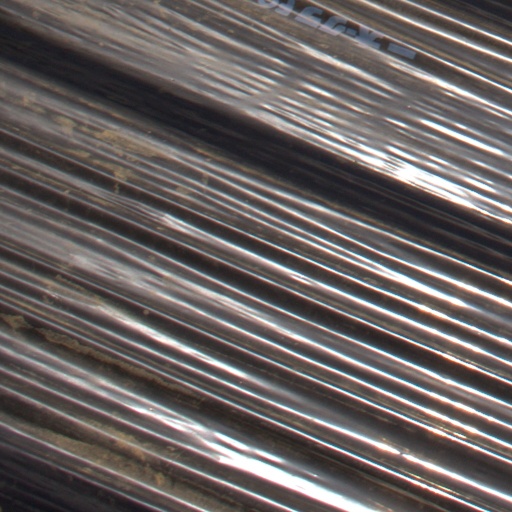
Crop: Jerusalem artichoke